Inu-Oh

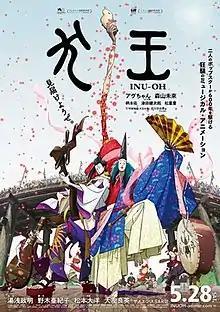
Theatrical release poster

is a 2021 Japanese animated musical film directed by Masaaki Yuasa and produced by Science SARU. Based upon the novel "Tales of the Heike: Inu-Oh" by Hideo Furukawa, the film is set in 14th century Japan and centers on the friendship between Inu-Oh, a dancer born with unique physical characteristics, and Tomona, a blind musician. Ostracized by society due to their physical differences, Inu-Oh and Tomona nonetheless utilize their artistic abilities to propel themselves to stardom.